Travancore

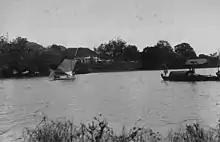
The British Residency in Quilon, where the resident of Travancore resided

When the Ay diminished, Venad became the southernmost principality of the Second Chera Kingdom. An invasion of the Cholas into Venad caused the destruction of Kollam in 1096. However, the Chera capital, Mahodayapuram, also fell in the subsequent Chola attack, which compelled the Chera king, Rama Varma Kulasekara, to shift his capital to Kollam. Thus, Rama Varma Kulasekara, the last emperor of the Chera dynasty, was probably the founder of the Venad royal house, and the title of the Chera kings, "Kulasekara", was thenceforth kept by the rulers of Venad. Thus the end of the Second Chera dynasty in the 12th century marks the independence of Venad.